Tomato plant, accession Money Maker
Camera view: horizontal (90 deg, fisheye); turntable rotation: 30 degrees
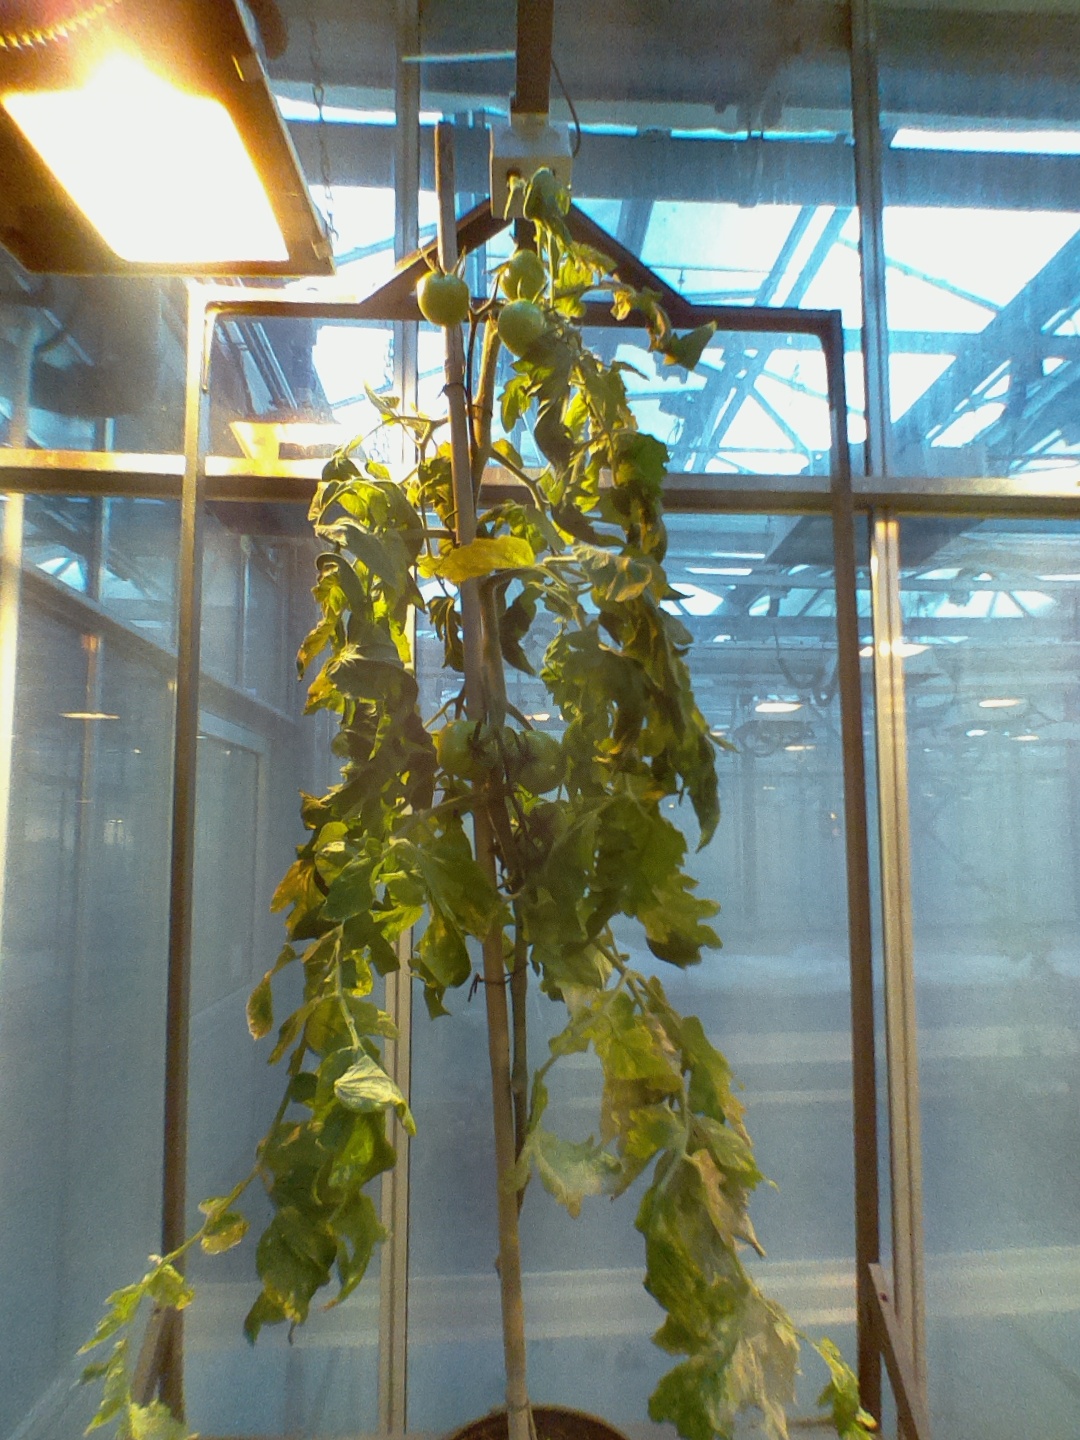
BBCH growth stage 78: 80% -90% of final fruit size